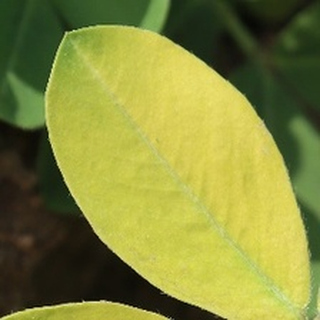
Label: groundnut_nutrition_deficiency